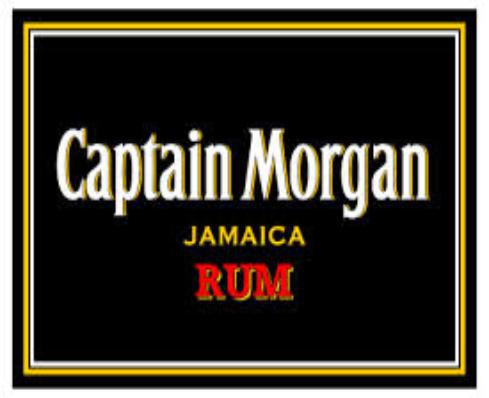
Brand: Captain Morgan
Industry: Food